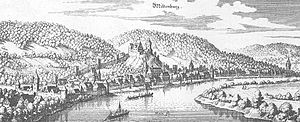
Miltenberg / Geografi
Miltenberg omkring 1655
Miltenberg er administrationsby i Landkreis Miltenberg i Regierungsbezirk Unterfranken i den tyske delstat Bayern.